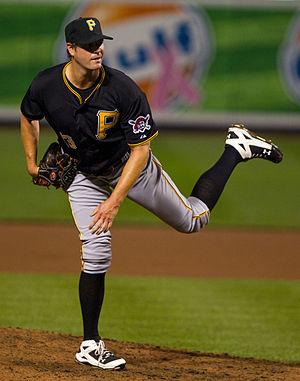
Douglas Slaten est un lanceur de relève gaucher des Ligues majeures de baseball jouant avec les Pirates de Pittsburgh.